Chase This Light

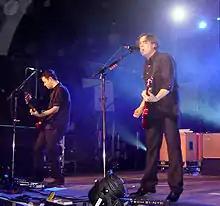
Jimmy Eat World performing live in 2008.

In July 2007, the band went on a tour of the US, before doing several shows in South Africa as well as appearing at several festival dates in Europe the following month. On July 30, "Chase This Light" was announced for release in three months' time; the track listing was posted on August 15. "Big Casino", the first single from the album, was released August 28 for download. Two versions were released on vinyl: one featuring "Beautiful Is", and the second one featuring "Open Bar Reception". The album's artwork was released the following day, taken by Davies and Starr. It drew comparison to the cover of "Apple Venus Volume 1" (1999) by XTC. In mid-September, a music video was filmed for "Big Casino", which starred the band performing in a wasteland. From here until the album's release, the group went on a North American tour, which included an appearance at the X96 Big Ass Show radio festival. "Chase This Light" was released on October 16 through Interscope. The iTunes edition included the Bruce Springsteen cover "Take 'Em as They Come", alongside an acoustic version of "Dizzy". The UK version included "Be Sensible" and "Distraction" as bonus tracks, while the Japanese version included both of these, with the addition of "Beautiful Is".